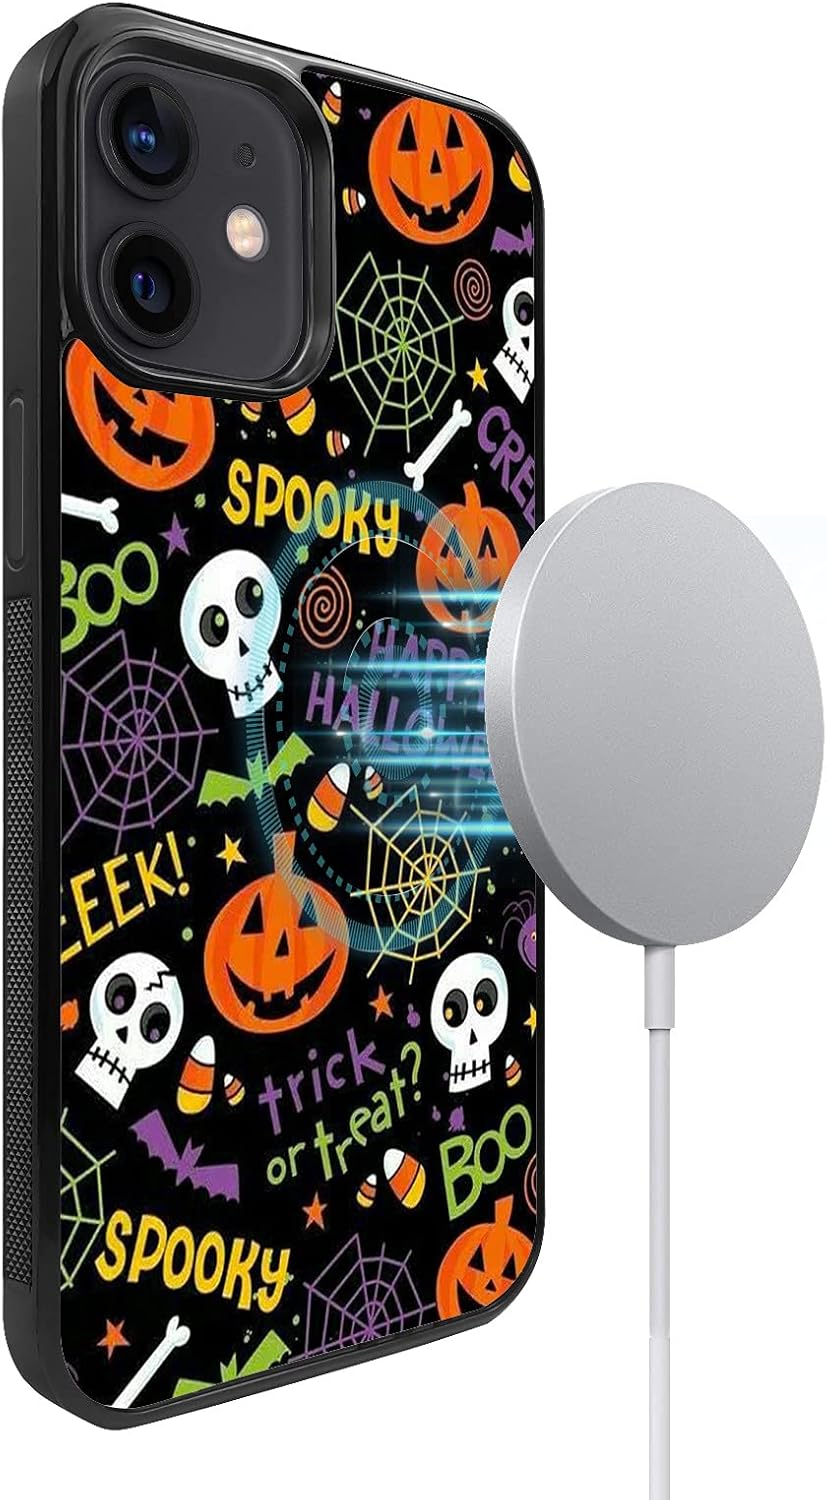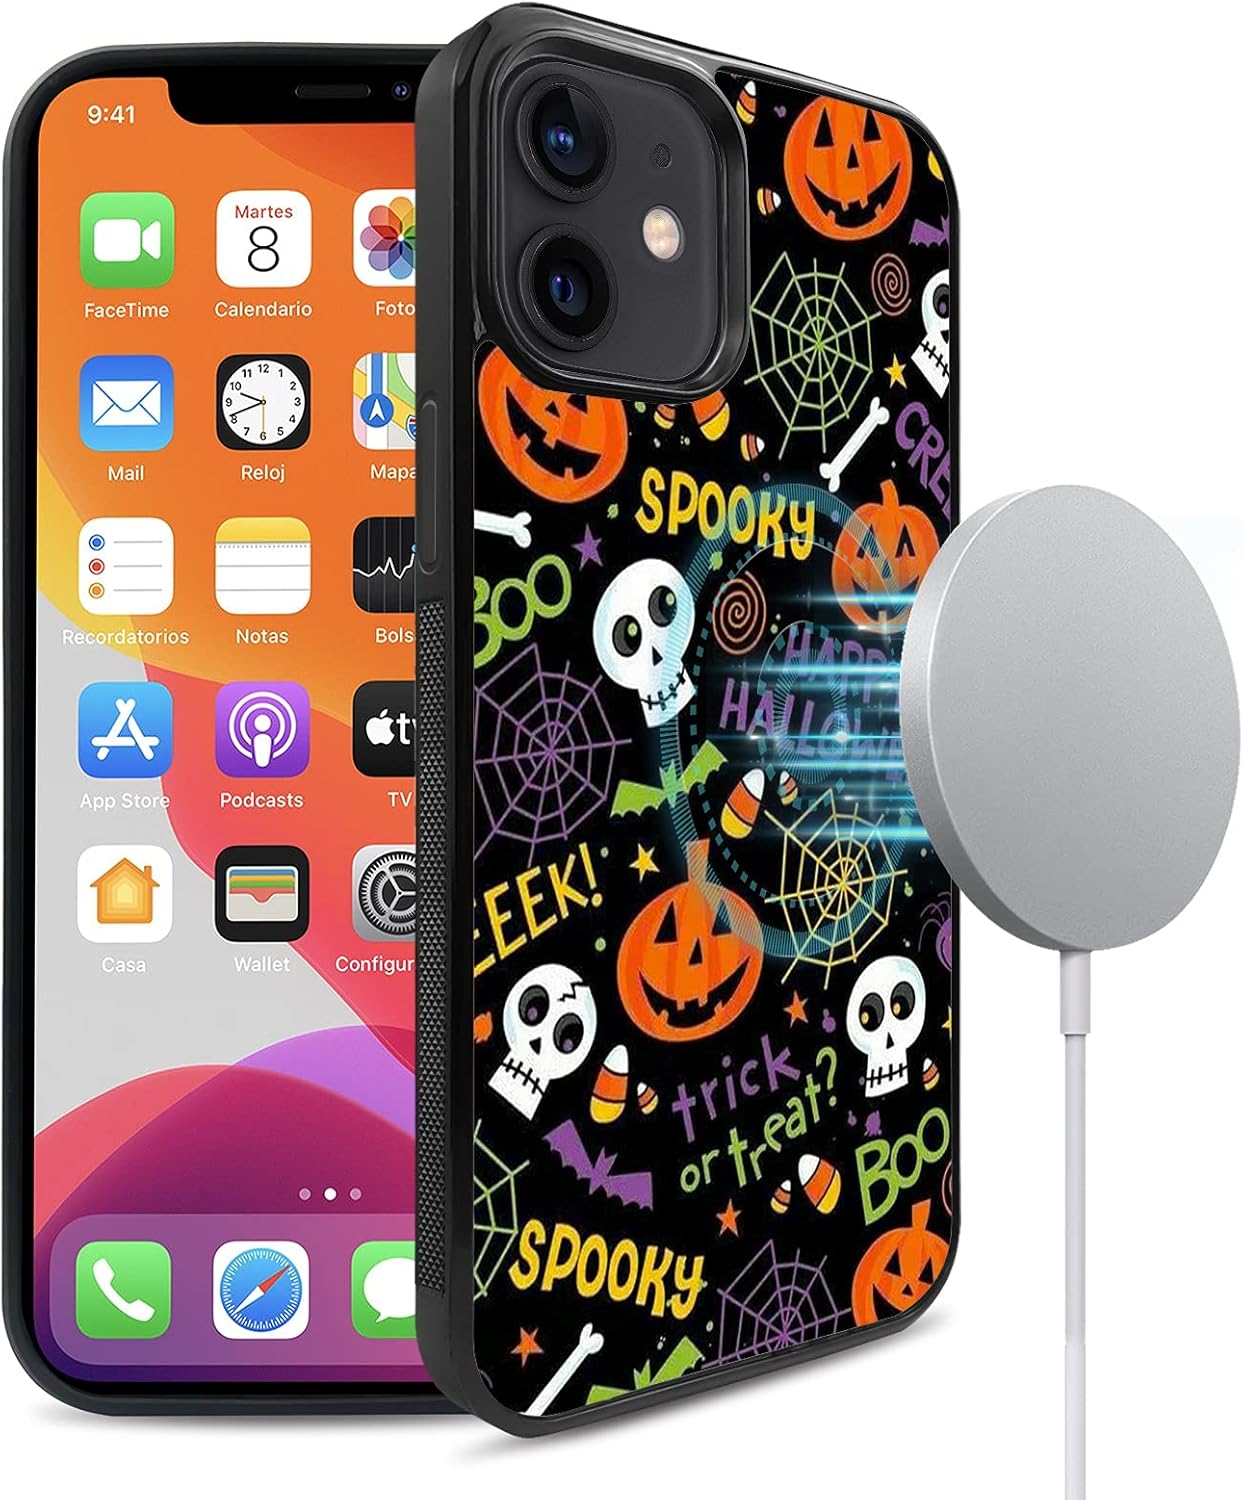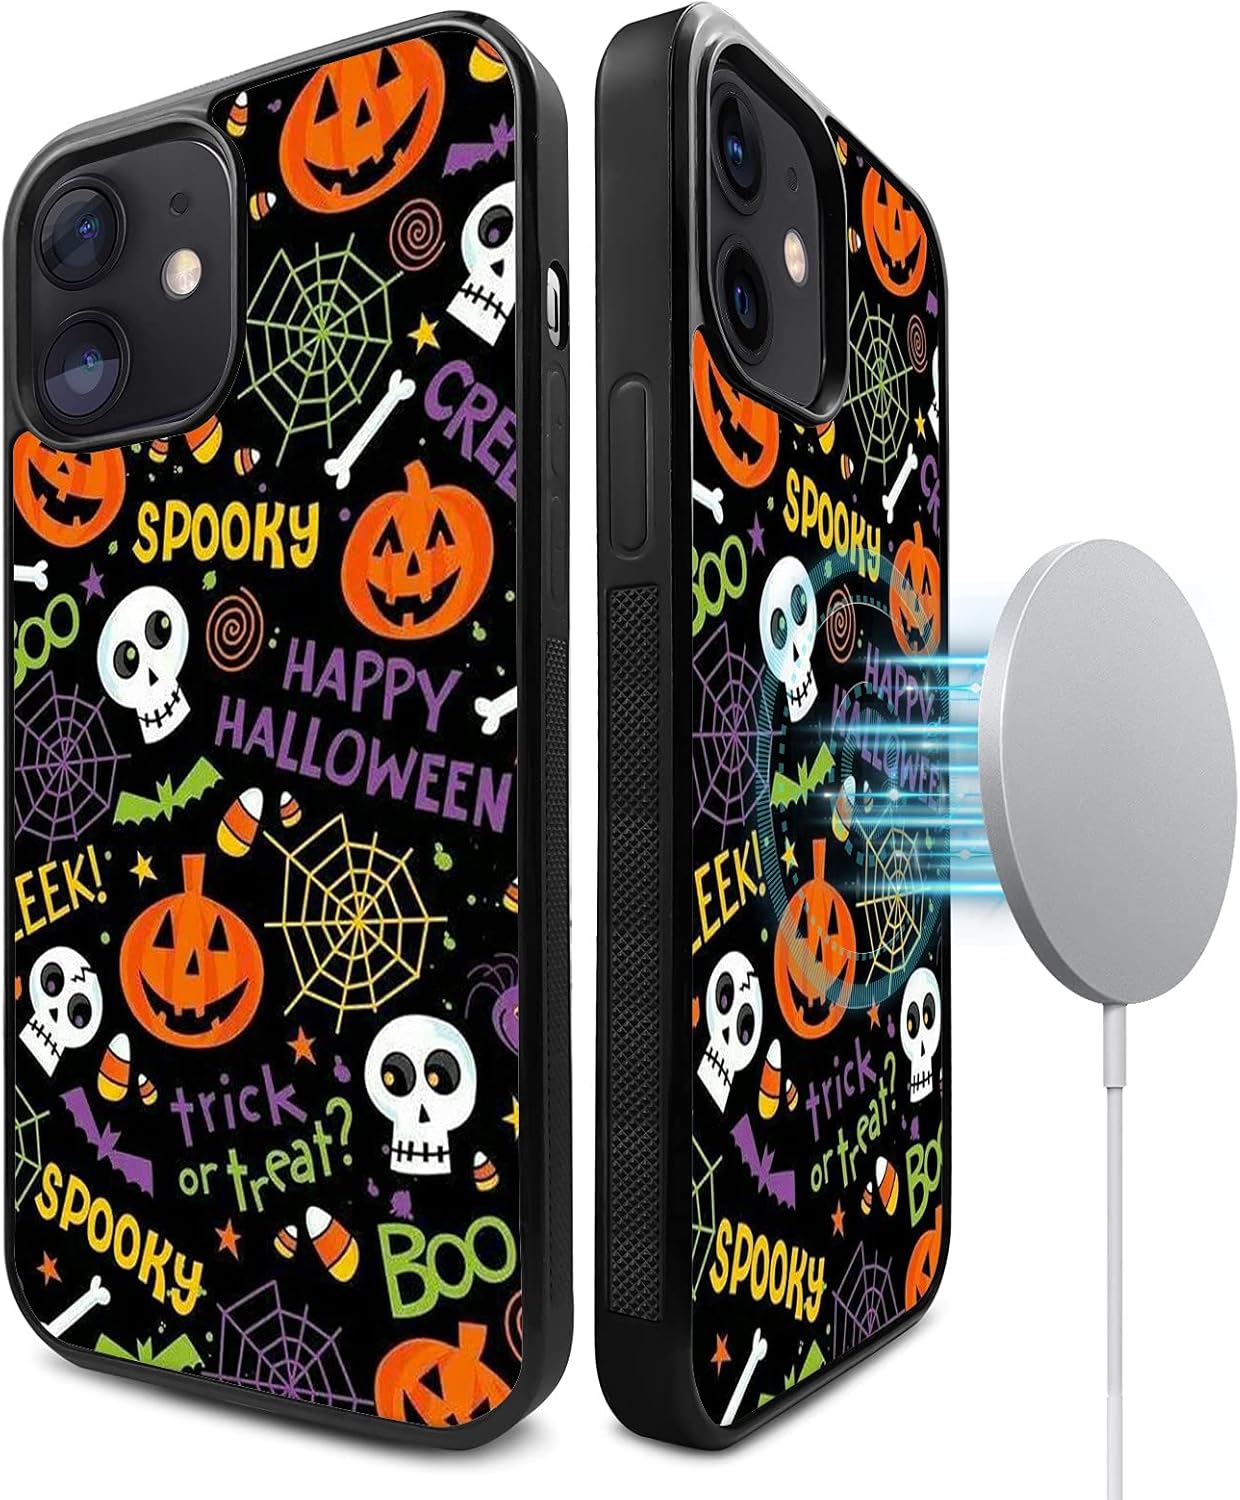
AIdemen Magnetic Phone Case Compatible with iPhone 12/12 Pro,Ghost Magnetic Phone Case Silicone Shockproof Protective Magnet Case with Magsafe for iPhone 12/12 Pro(Holloween Gift)
Category: Cell Phones & Accessories
Our magnetic phone case designed for iPhone 12/12 Pro,made with powerful built-in magnet allows you charging with Magsafe in any angle without dropping when you use your phone.Hollowing theme pattern design is perfect for Hollowing gift.Why you should choose the AIdemen phone case？♥Built-in magnet with powerful suction♥Slim Design for Your iPhone 12/12 Pro♥Personalized Pattern design ♥Specially Designed Full Body Protection Case for your iPhone 12/12 Pro.♥Super Thin & Light Slim Fit for A Better Handle Feeling♥Anti-shock & Anti-scratch & Anti- Yellow Features♥Compatible with Wireless ChargingiPhone 12/12 Pro Case Specification Compatibility: Compatible with iPhone 12/12 Pro ONLY☺Package Content1 x iPhone 12/12 Pro case☺100% guarantee after sale,If you encounter any quality problems with the iPhone 12/12 Pro case,please contact us and we will try our best to serve you.
Features: Magnetic case compatible with iPhone 12/12 Pro,perfect fit for Magsafe accessary | Built-in magnet supply strong magnetic suction,360 degree rotation charging,firmly and not easy to fall | Slim thin magnetic case made with durable silicone,Enforced edge corner features anti-fall damage | Could be used for magnetic phone car mount | Vivid pattern designed as Holloween theme,perfect Hollowing gift for your family,friends or your beloved